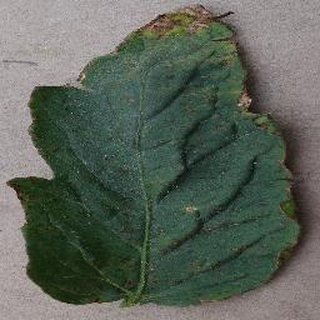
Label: tomato_bacterial_spot